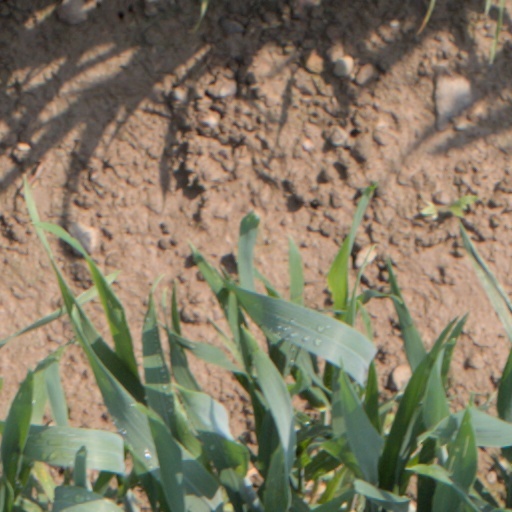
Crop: wheat